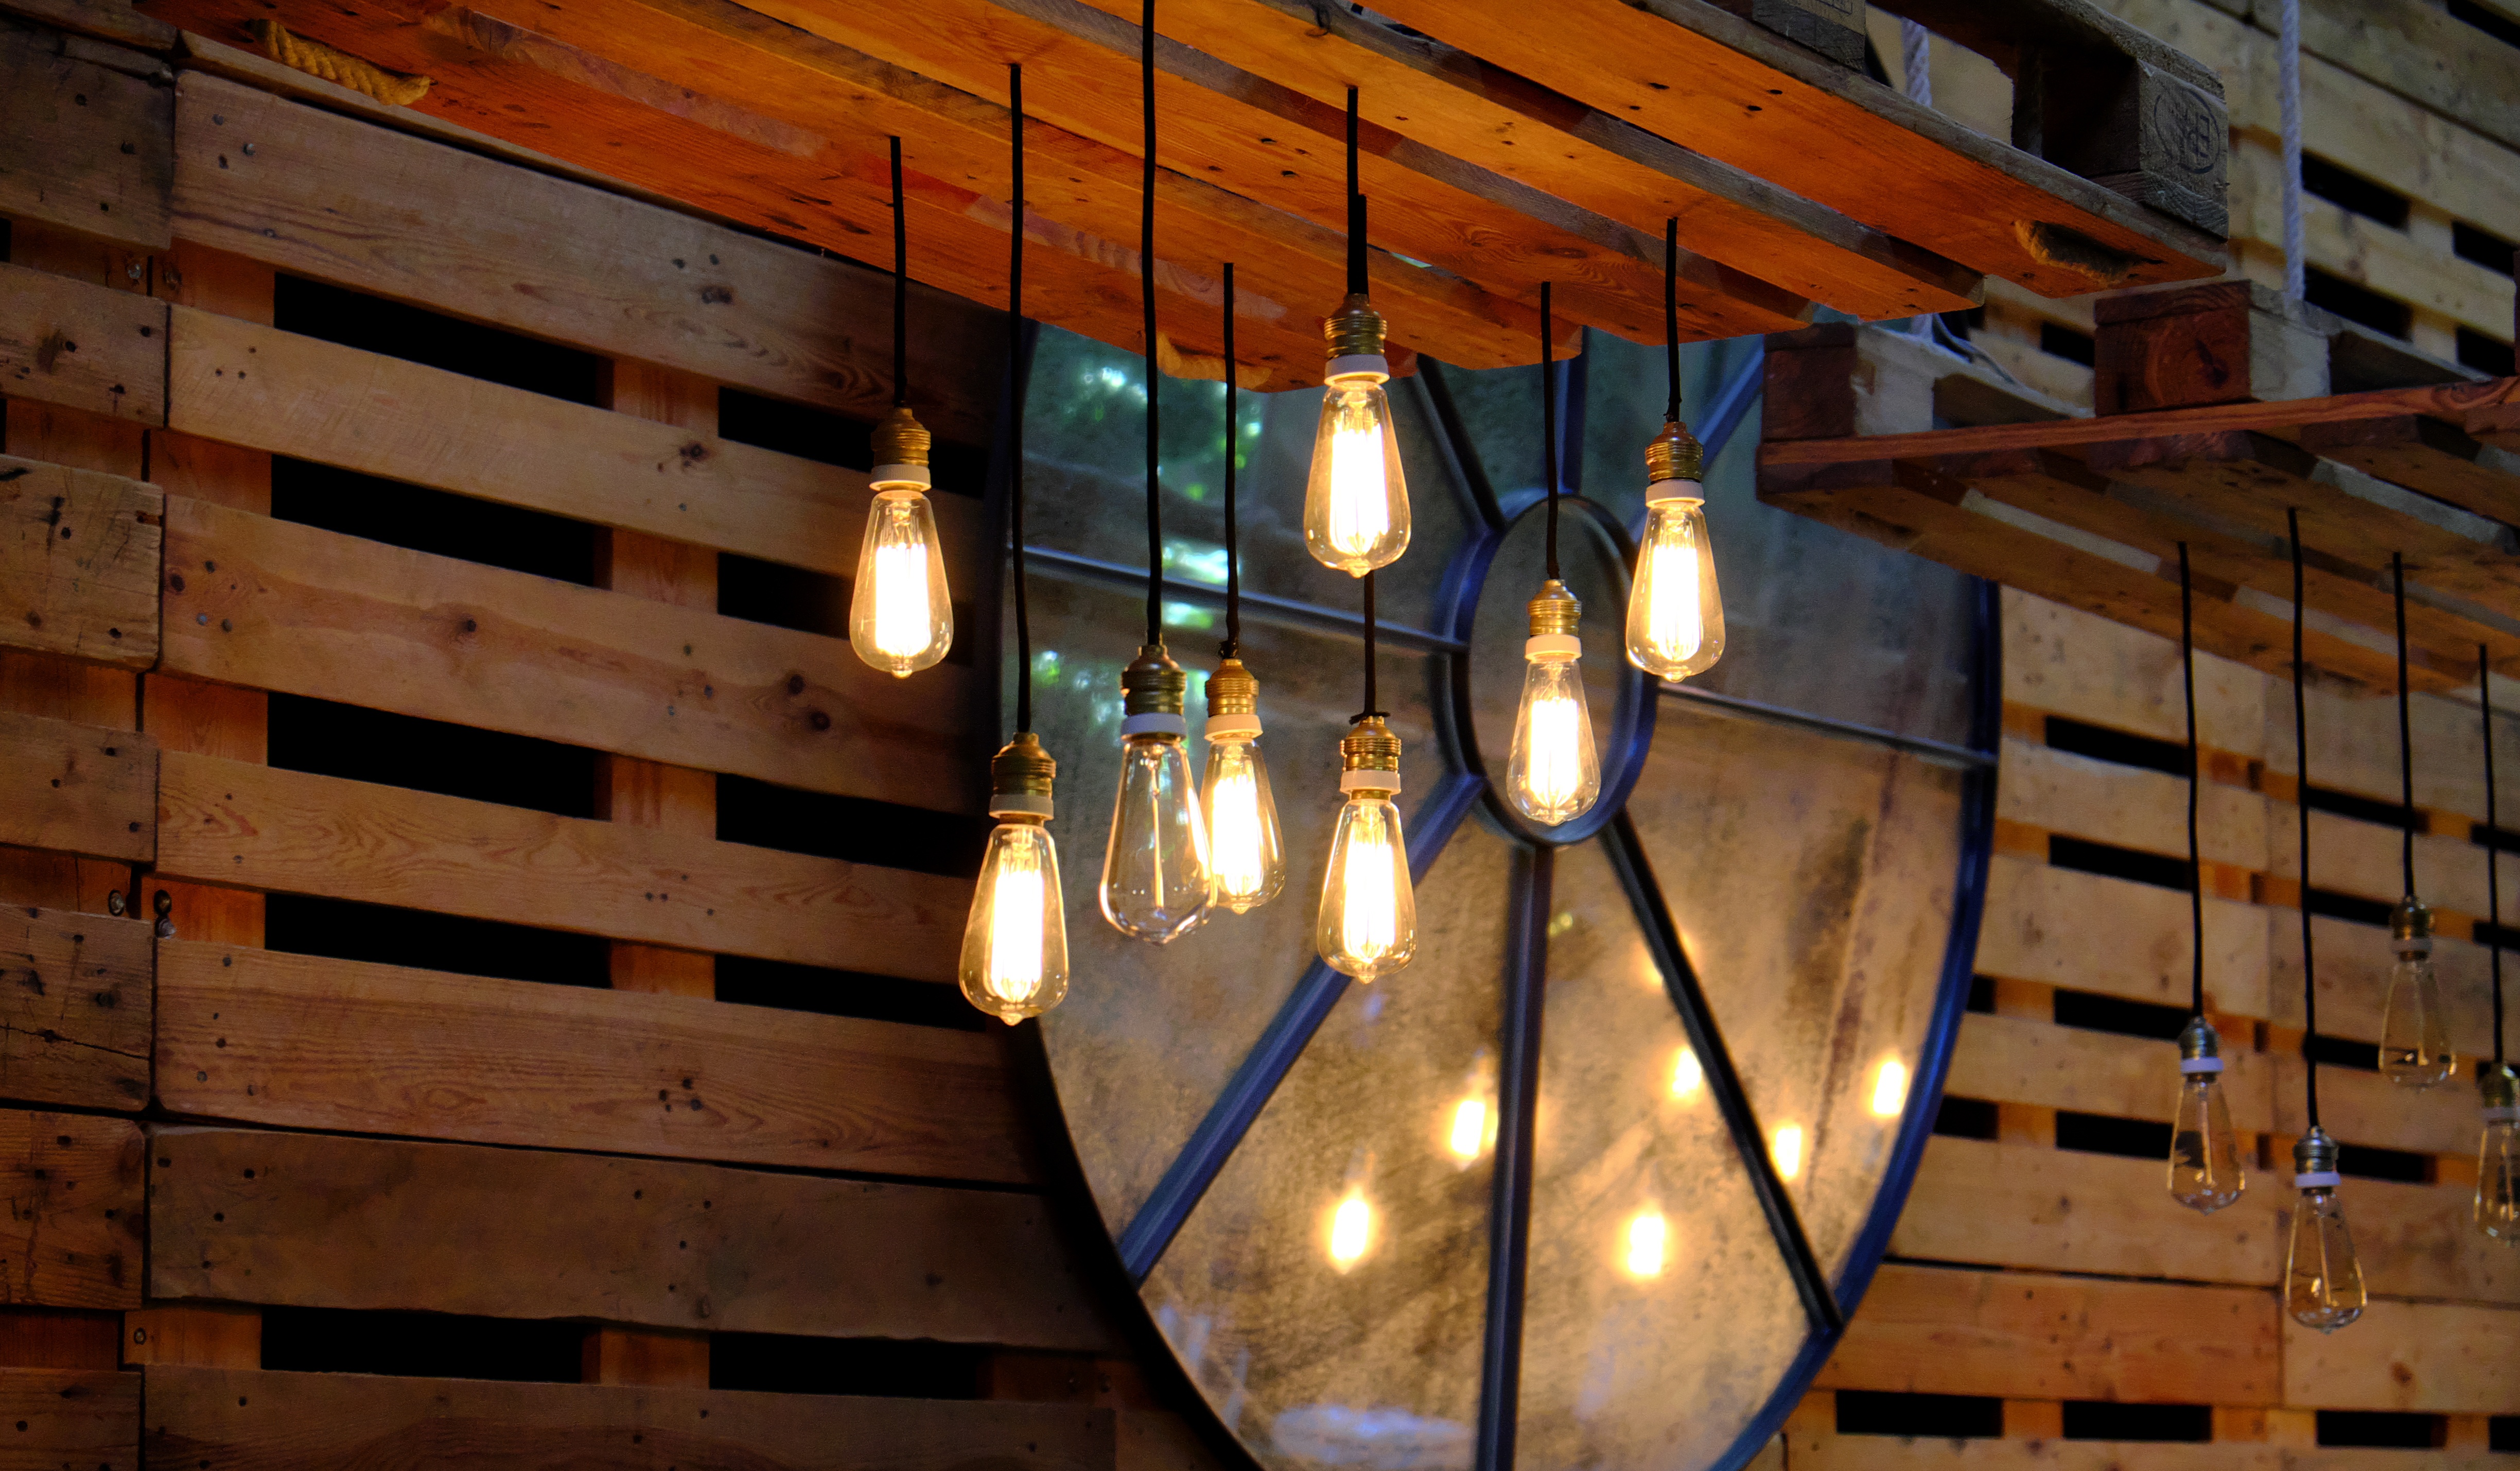
light, wood, floor, beam, ceiling, room, lighting, interior design, man made object